Julia gens

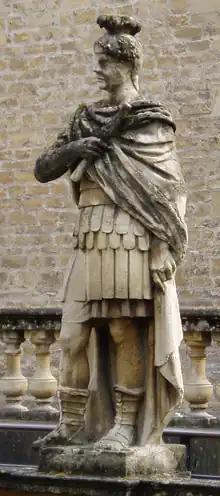
Gnaeus Julius Agricola, statue at Bath

The only cognomina of the Julii under the Republic were "Iulus" or "Iullus", "Mento", "Libo", and "Caesar". Of these all but "Libo" are known to have belonged to patrician members of this gens. The status of "Libo" is uncertain, but he may have been a descendant of the Julii Iuli, and perhaps an ancestor of the Caesares, in which case he would also have been a patrician. On coins, we find the surnames "Caesar" and "Bursio", of which the latter belonged to a moneyer of the late Republic, not mentioned in Roman writers. Other surnames occur in imperial times, but it is unknown which if any of these belonged to descendants of the patrician Julii.